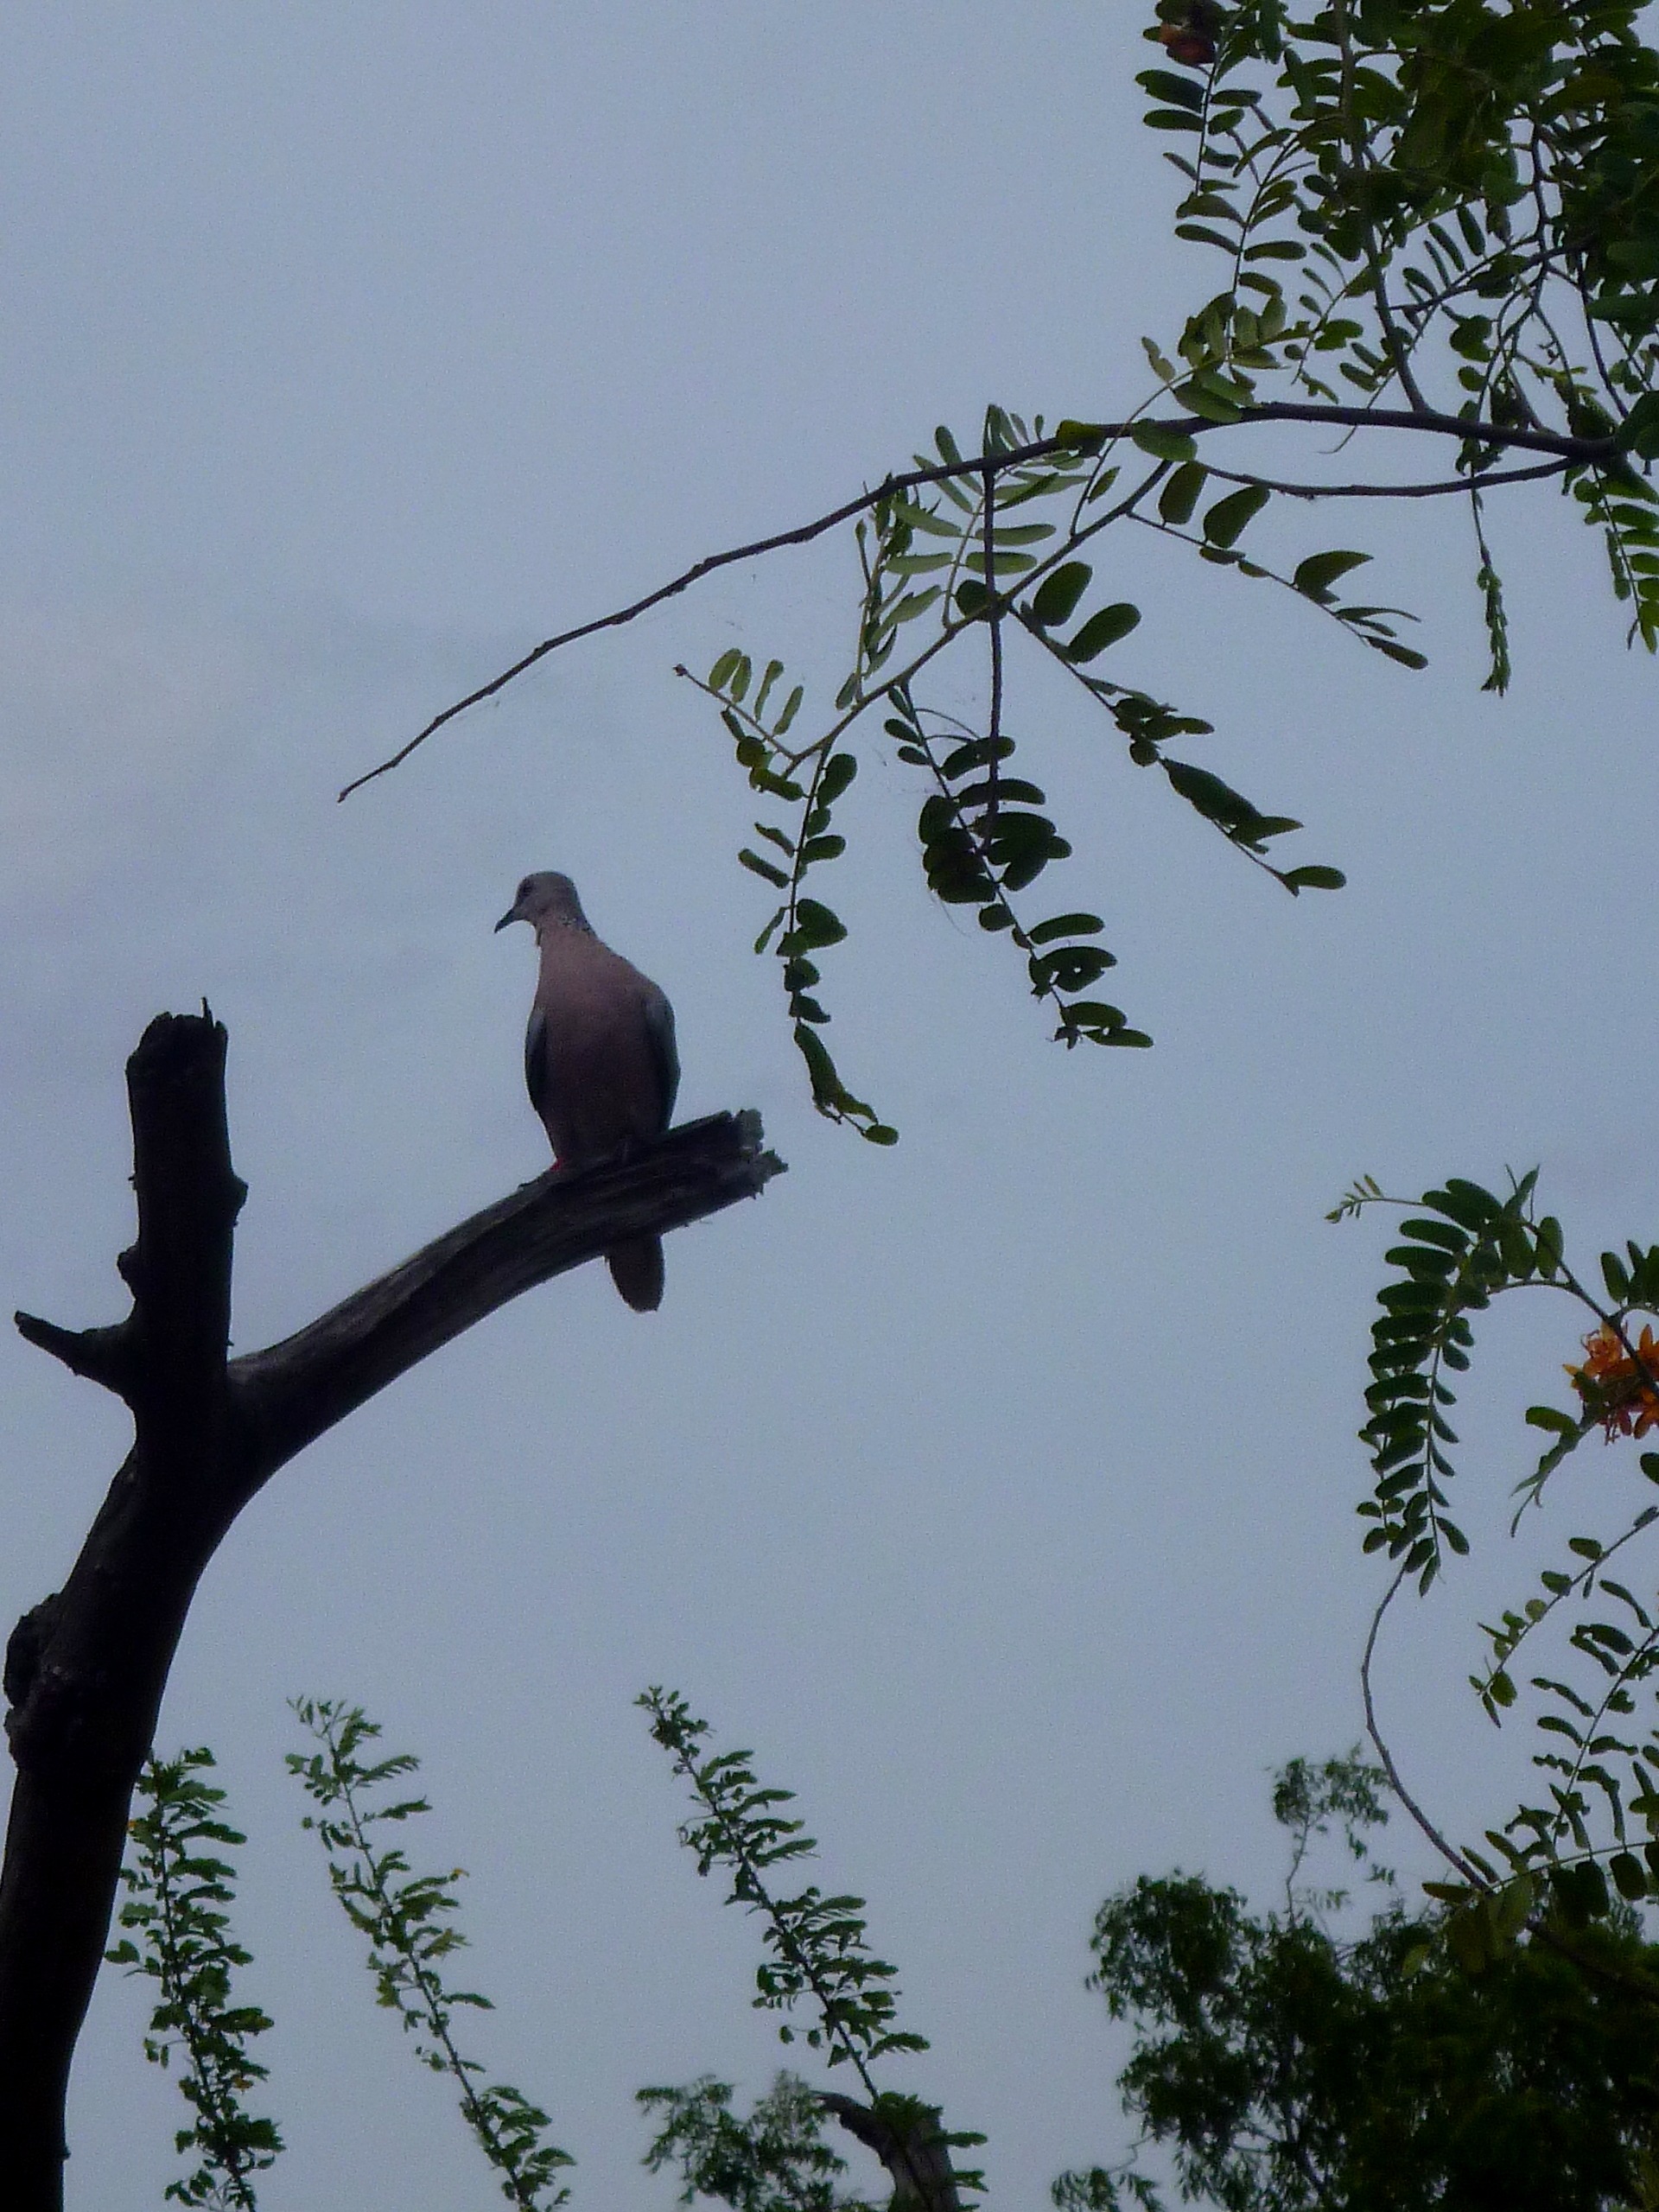
tree, nature, branch, bird, wildlife, portrait, eagle, fauna, crow, bird of prey, birds, pets, vertebrate, perching bird